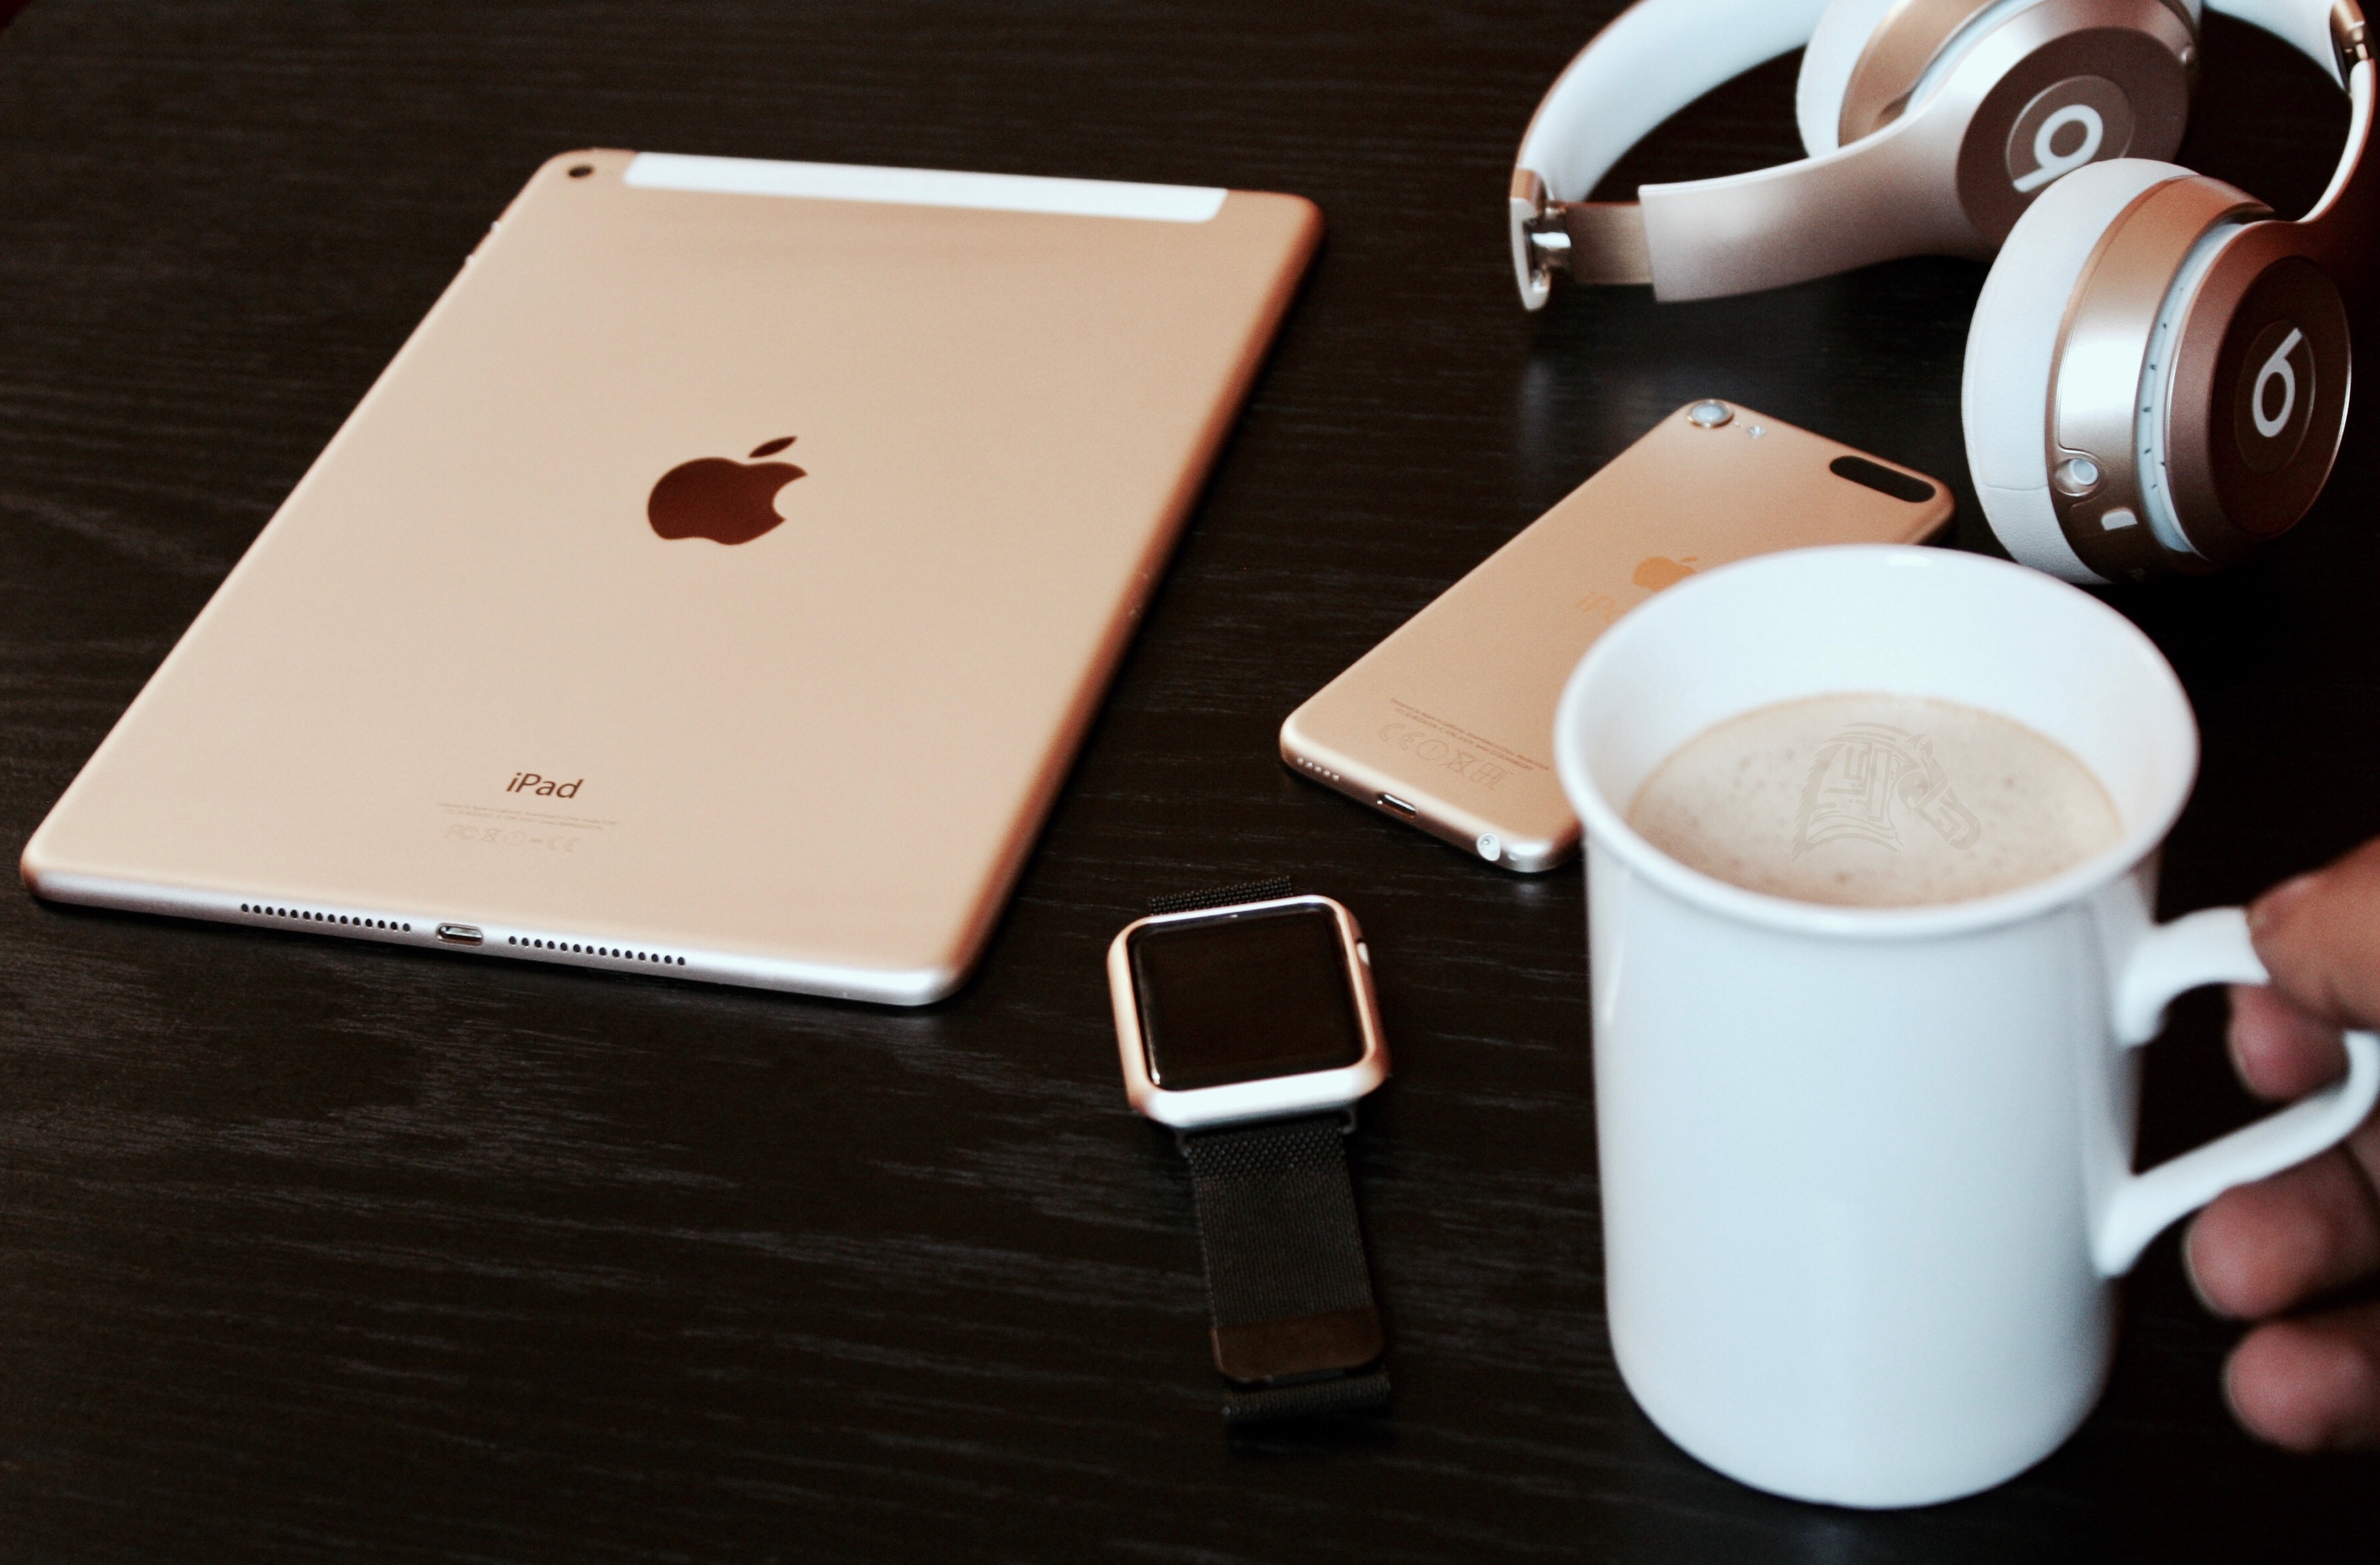
iphone, macbook, apple, cafe, ipad, technology, white, sweet, summer, cup, ice, food, menu, gadget, drink, set, gourmet, mobile phone, coffee cup, cream, bakery, label, brand, human body, design, party, poster, apple watch, organ, icon, ipod, caffee, scoop, template, saudi